Dharma Bhakta Mathema

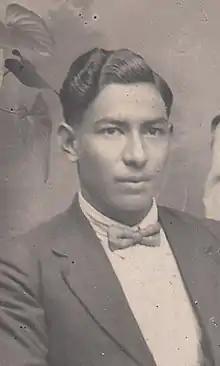
Dharma Bhakta Mathema in 1939

Dharma Bhakta Mathema (1909—1941) was a professional body builder as well as a founding member of Praja Parishad. He introduced modern body building techniques in Nepal, but had gained popularity for his contribution to the Nepalese struggle for freedom against the autocracy of the Rana dynasty. He was killed during the freedom movement, and is duly recognized as one of the four martyrs of Nepal of the Rana era.